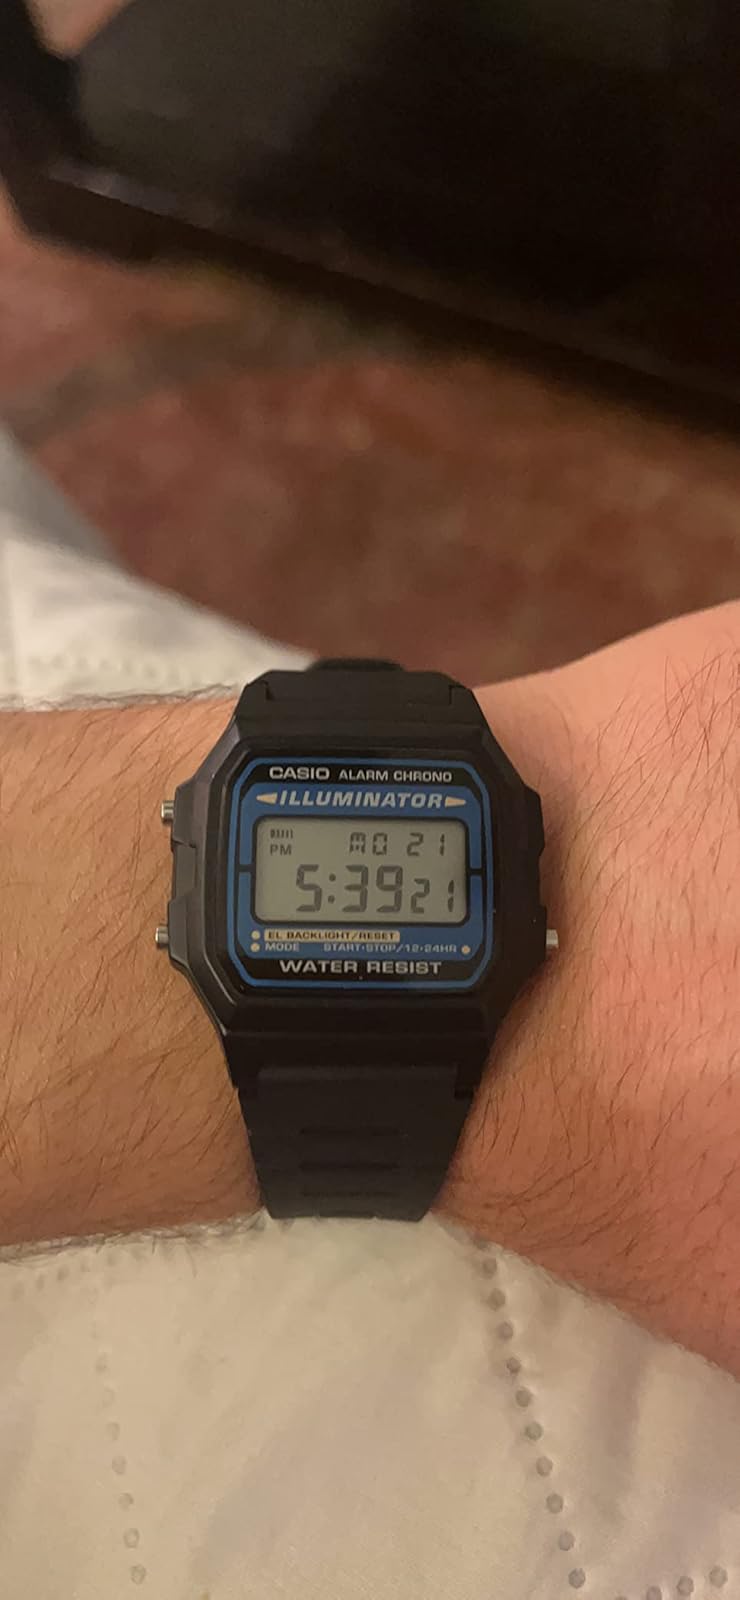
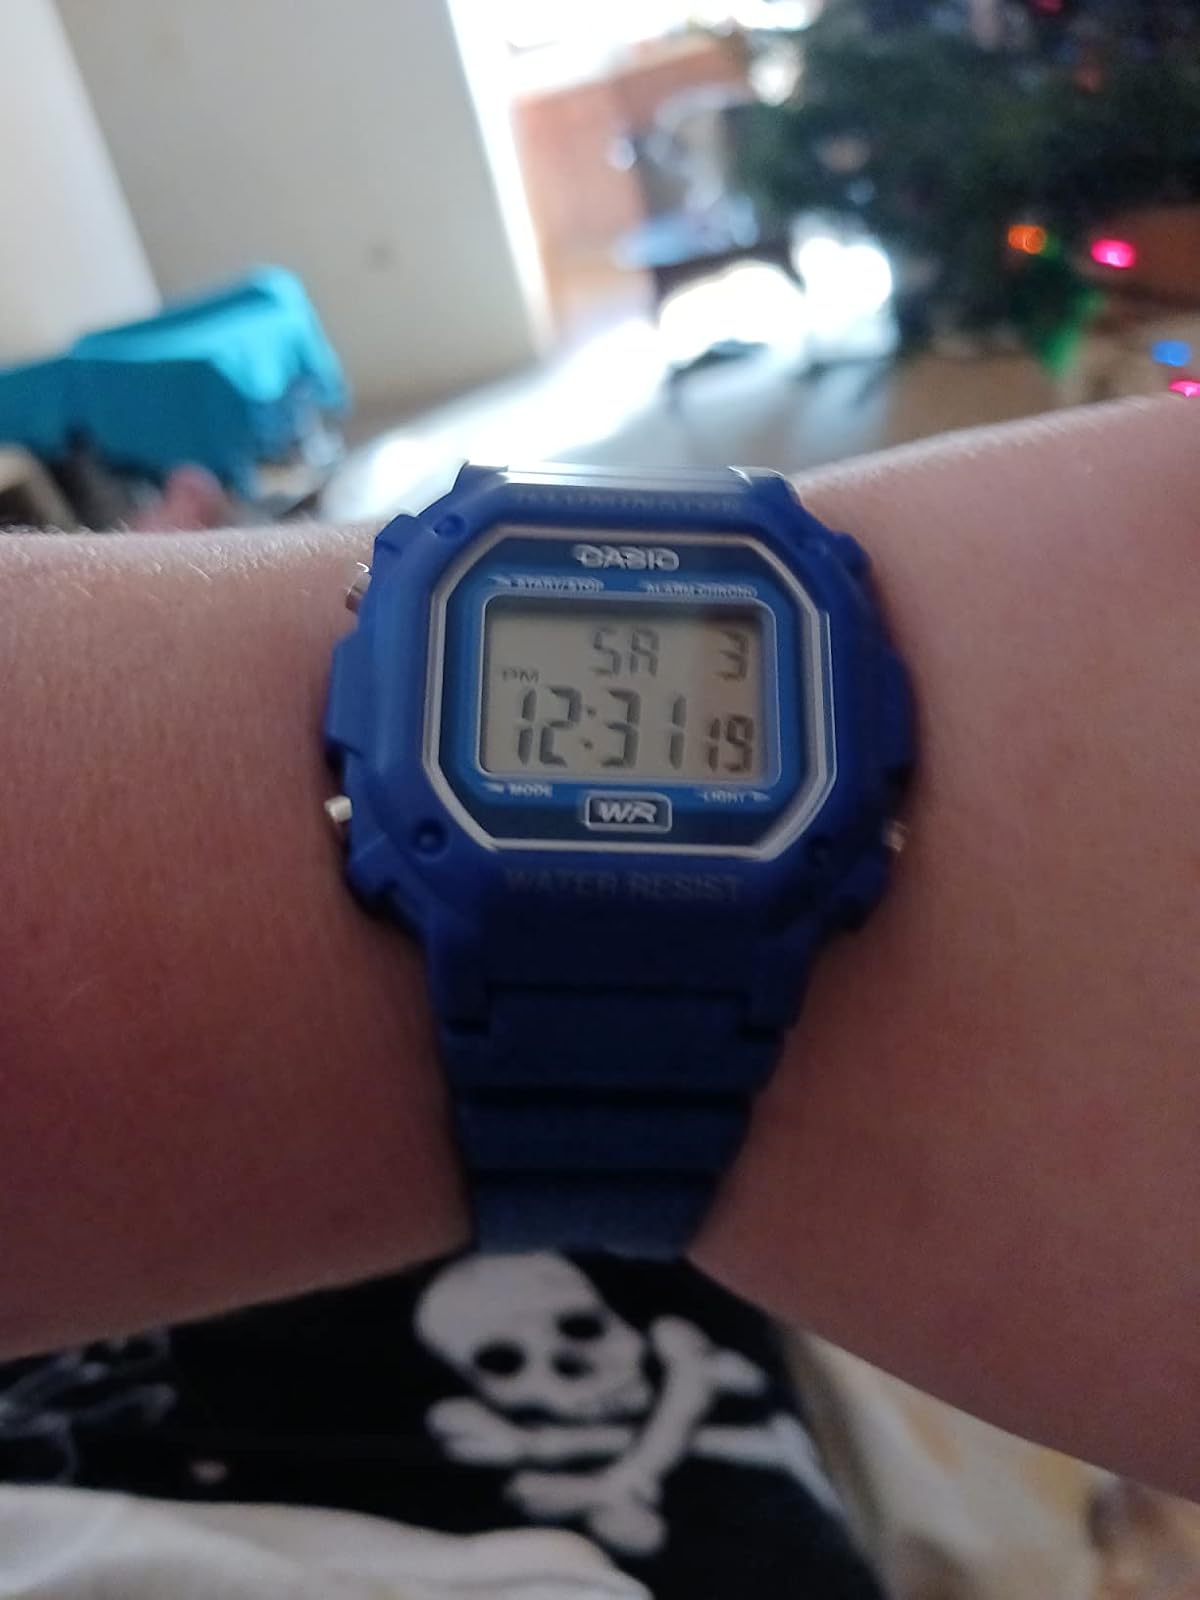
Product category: accessories_watch
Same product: no